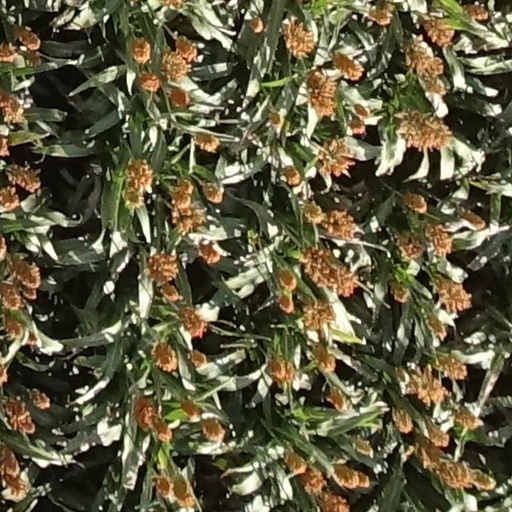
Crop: sorghum